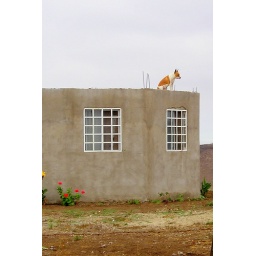
This dog was always on the roof of the house near where we built out little house.